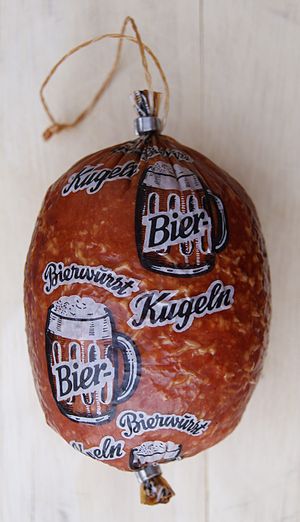
Bierwurst
Bierwurst
Bierwurst er en pølse fra Tyskland. Den er en kogt, røget brühwurst, der oprindeligt stammer fra Bayern, med hvidløgssmag og mørk rød farve. Det er krydret med sorte peberkorn, paprika, og sennepsfrø.